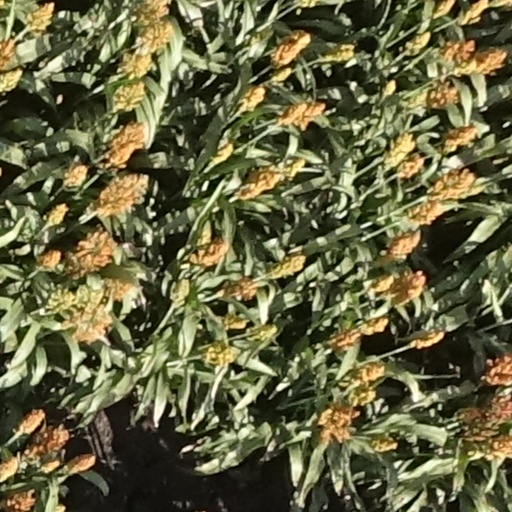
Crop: sorghum